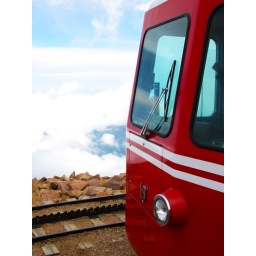
The front of the cog train with some clouds and sky in the background.